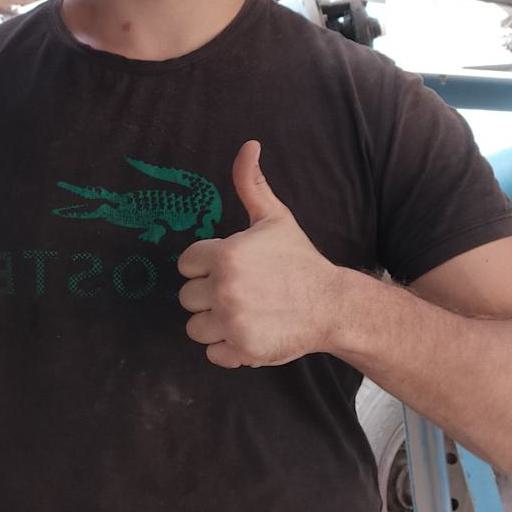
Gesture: like